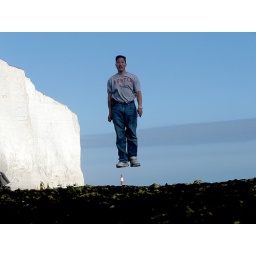
Rod took this great picture of me jumping over the lighthouse at the white cliffs of Seven Sisters near Eastbourne, England.